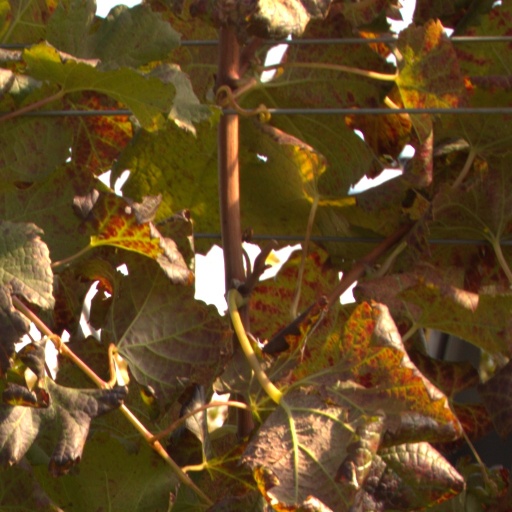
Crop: grape